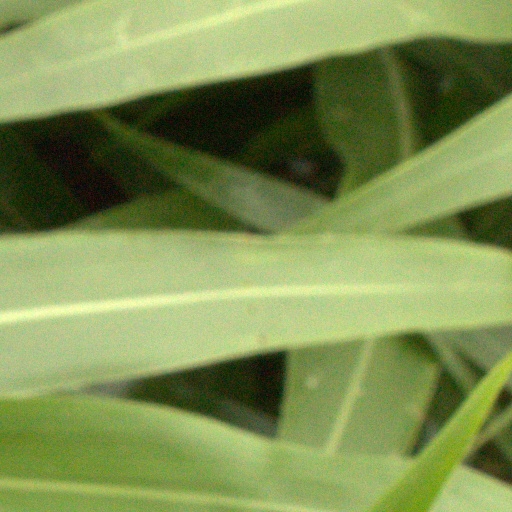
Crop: sorghum